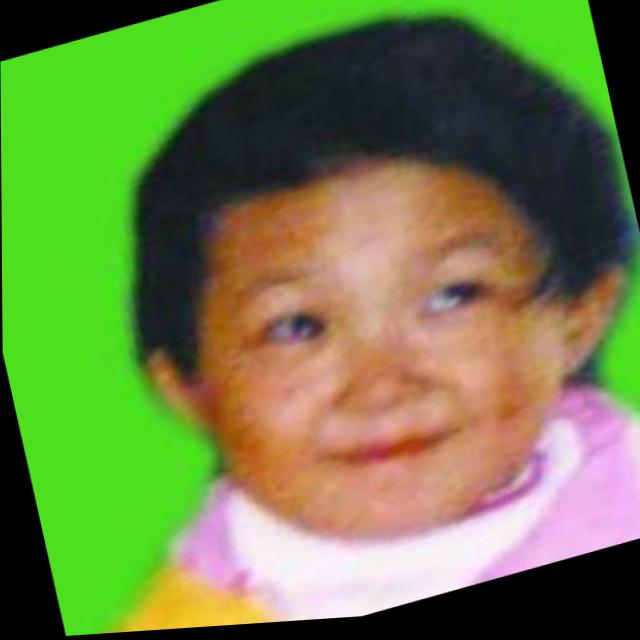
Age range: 0-12